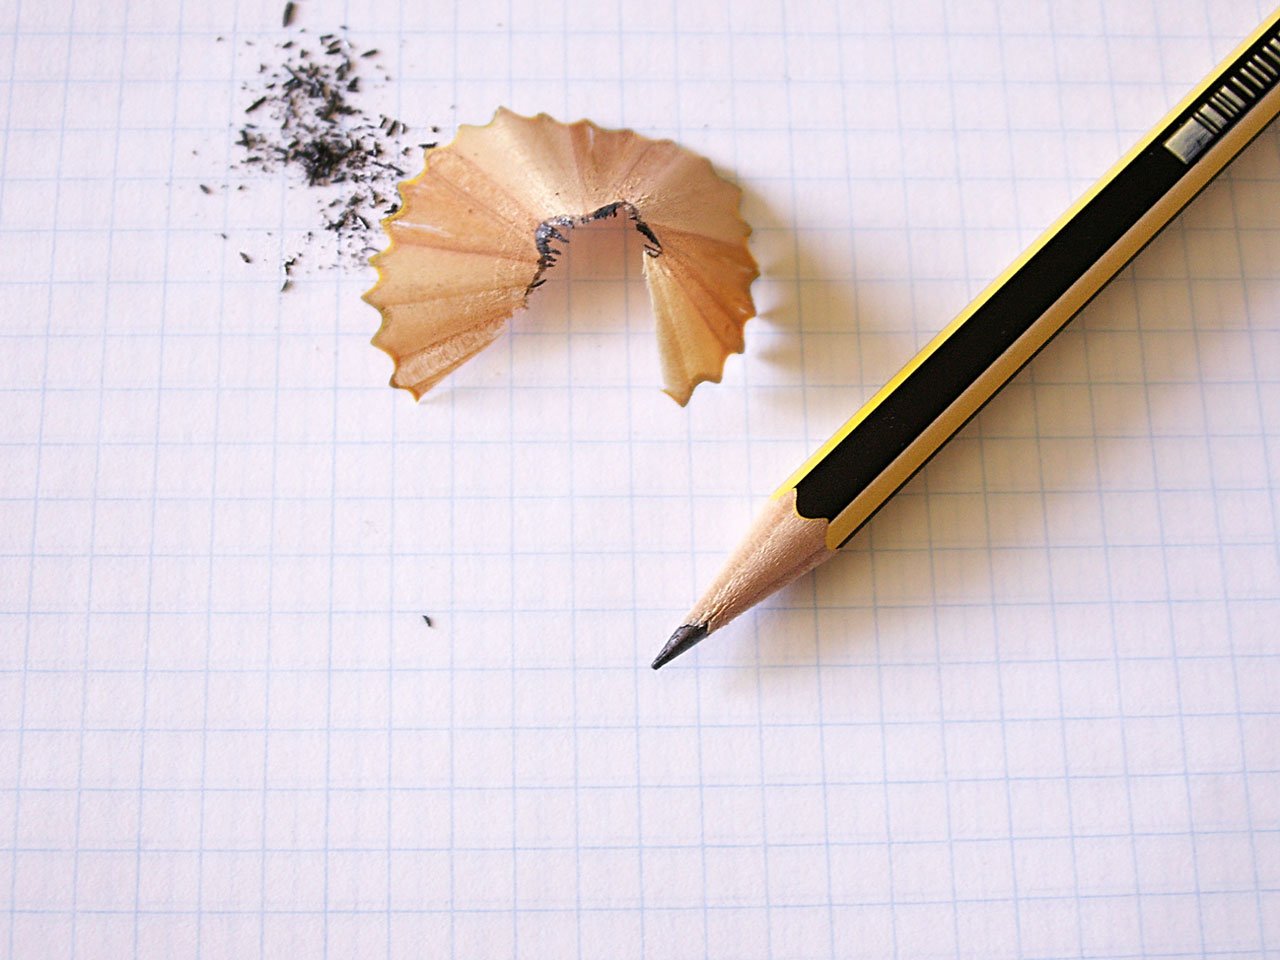
writing, pencil, leaf, pen, paper, note, art, drawing, handwriting, notes